Lehigh Valley International Airport

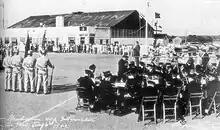
A U.S. Navy pilot training graduation ceremony at Lehigh Valley Airport in 1943 during World War II

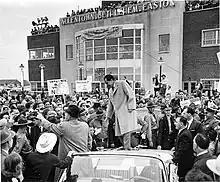
Richard Nixon at the airport during the 1960 presidential campaign

Lehigh Valley International Airport opened in 1929. Scheduled airline flights began on September 16, 1935, with flights by United Airlines' Boeing 247s. The airport hangar initially served as the passenger terminal. The first terminal building at the airport was built in 1938 as part of a Works Progress Administration project.